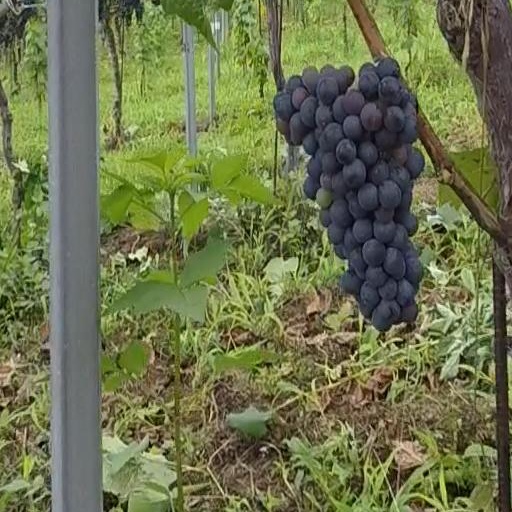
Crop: grape